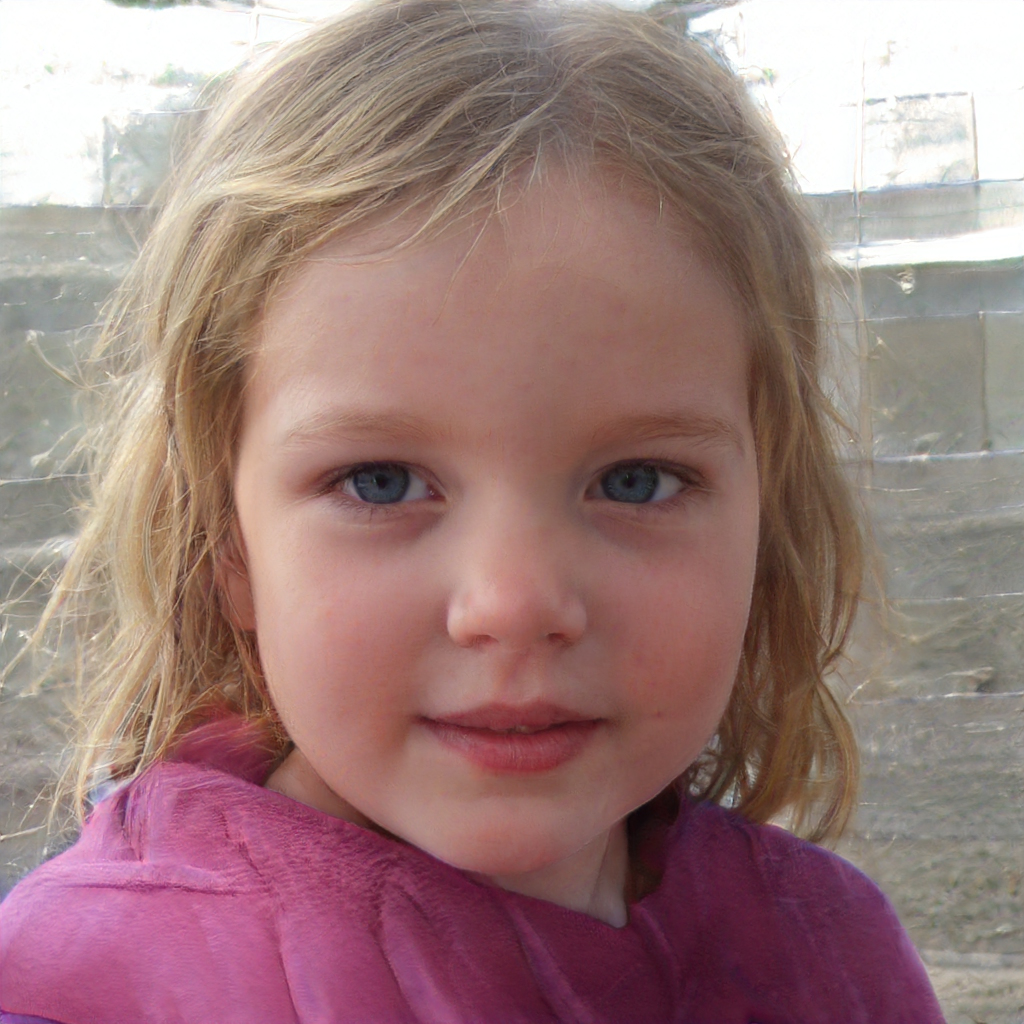
Label: Colored